Gunfighter

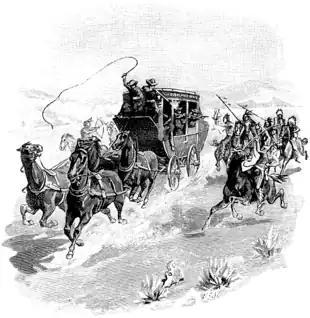
Gunfighters repelling a Native American attack

Gunfighters, also called gunslingers or in the late 19th and early 20th century gunmen, were individuals in the American Old West who gained a reputation of being dangerous with a firearm and participated in shootouts for various reasons. Today, the term "gunslinger" is more or less used to denote someone who is quick on the draw with a handgun, but this can also refer to those armed with rifles and shotguns. The gunfighter is also one of the most popular characters in the Western genre and has appeared in associated films, television shows, video games, and literature.